Fishing in Cornwall

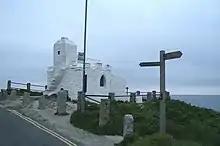
Huer's hut at Newquay

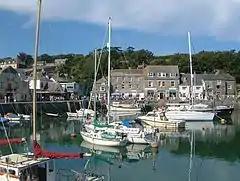
Padstow harbour and quayside

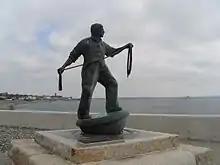
The Fisherman statue near Newlyn commemorates all those fishermen who have been lost at sea

The most important fishing ports on the north coast were St Ives, which had a considerable fleet and Padstow. A. K. Hamilton Jenkin describes how the St Ives fisherman strictly observed Sunday as a day of rest. St Ives was a very busy fishing port, and seining was the usual method of fishing there. Seining was carried on by a set of three boats of different sizes, the largest two carrying seine nets of different sizes. The total number of crew was 17 or 18. However this came to an end in 1924. The bulk of the catch was exported to Italy: for example in 1830 6,400 hogsheads were sent to Mediterranean ports. From 1829 to 1838 the yearly average for this trade was 9,000 hogsheads. One remarkable catch at St Ives was of one thousand hogsheads in three seine nets, approximately 2,400,000 fish in all.